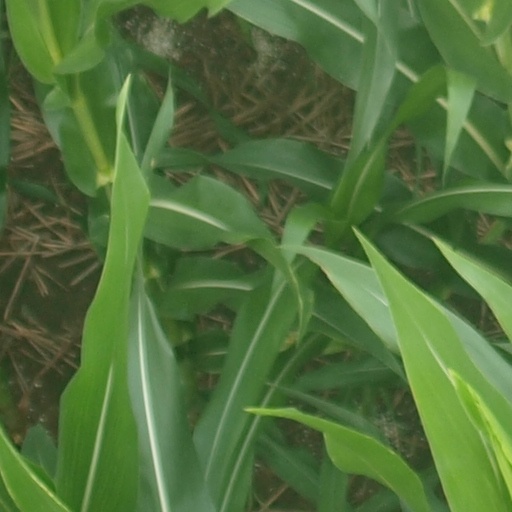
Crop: maize; corn